While She Sleeps

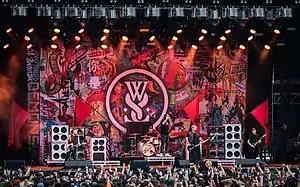
While She Sleeps performing in 2019

While She Sleeps is an English metalcore band from Sheffield. Formed in 2006, the group consists of vocalist Lawrence Taylor, guitarists Sean Long and Mat Welsh, bassist Aaran McKenzie and drummer Adam Savage. They are currently signed to their own label Sleeps Brothers in the UK and in collaboration with Spinefarm Records in the US and UNFD in Australia. They have released three EPs, "And This Is Just the Start", "Split" and "The North Stands for Nothing", and six studio albums, "This Is the Six", "Brainwashed", "You Are We", "So What?", "Sleeps Society" and "Self Hell". They received the Best British Newcomer award at the Kerrang! Awards 2012. The group has maintained the same line-up since its formation, with vocalist Taylor joining in 2009 following original vocalist Jordan Widdowson's departure. Despite this, he has still appeared on every release apart from the group's first two EPs.